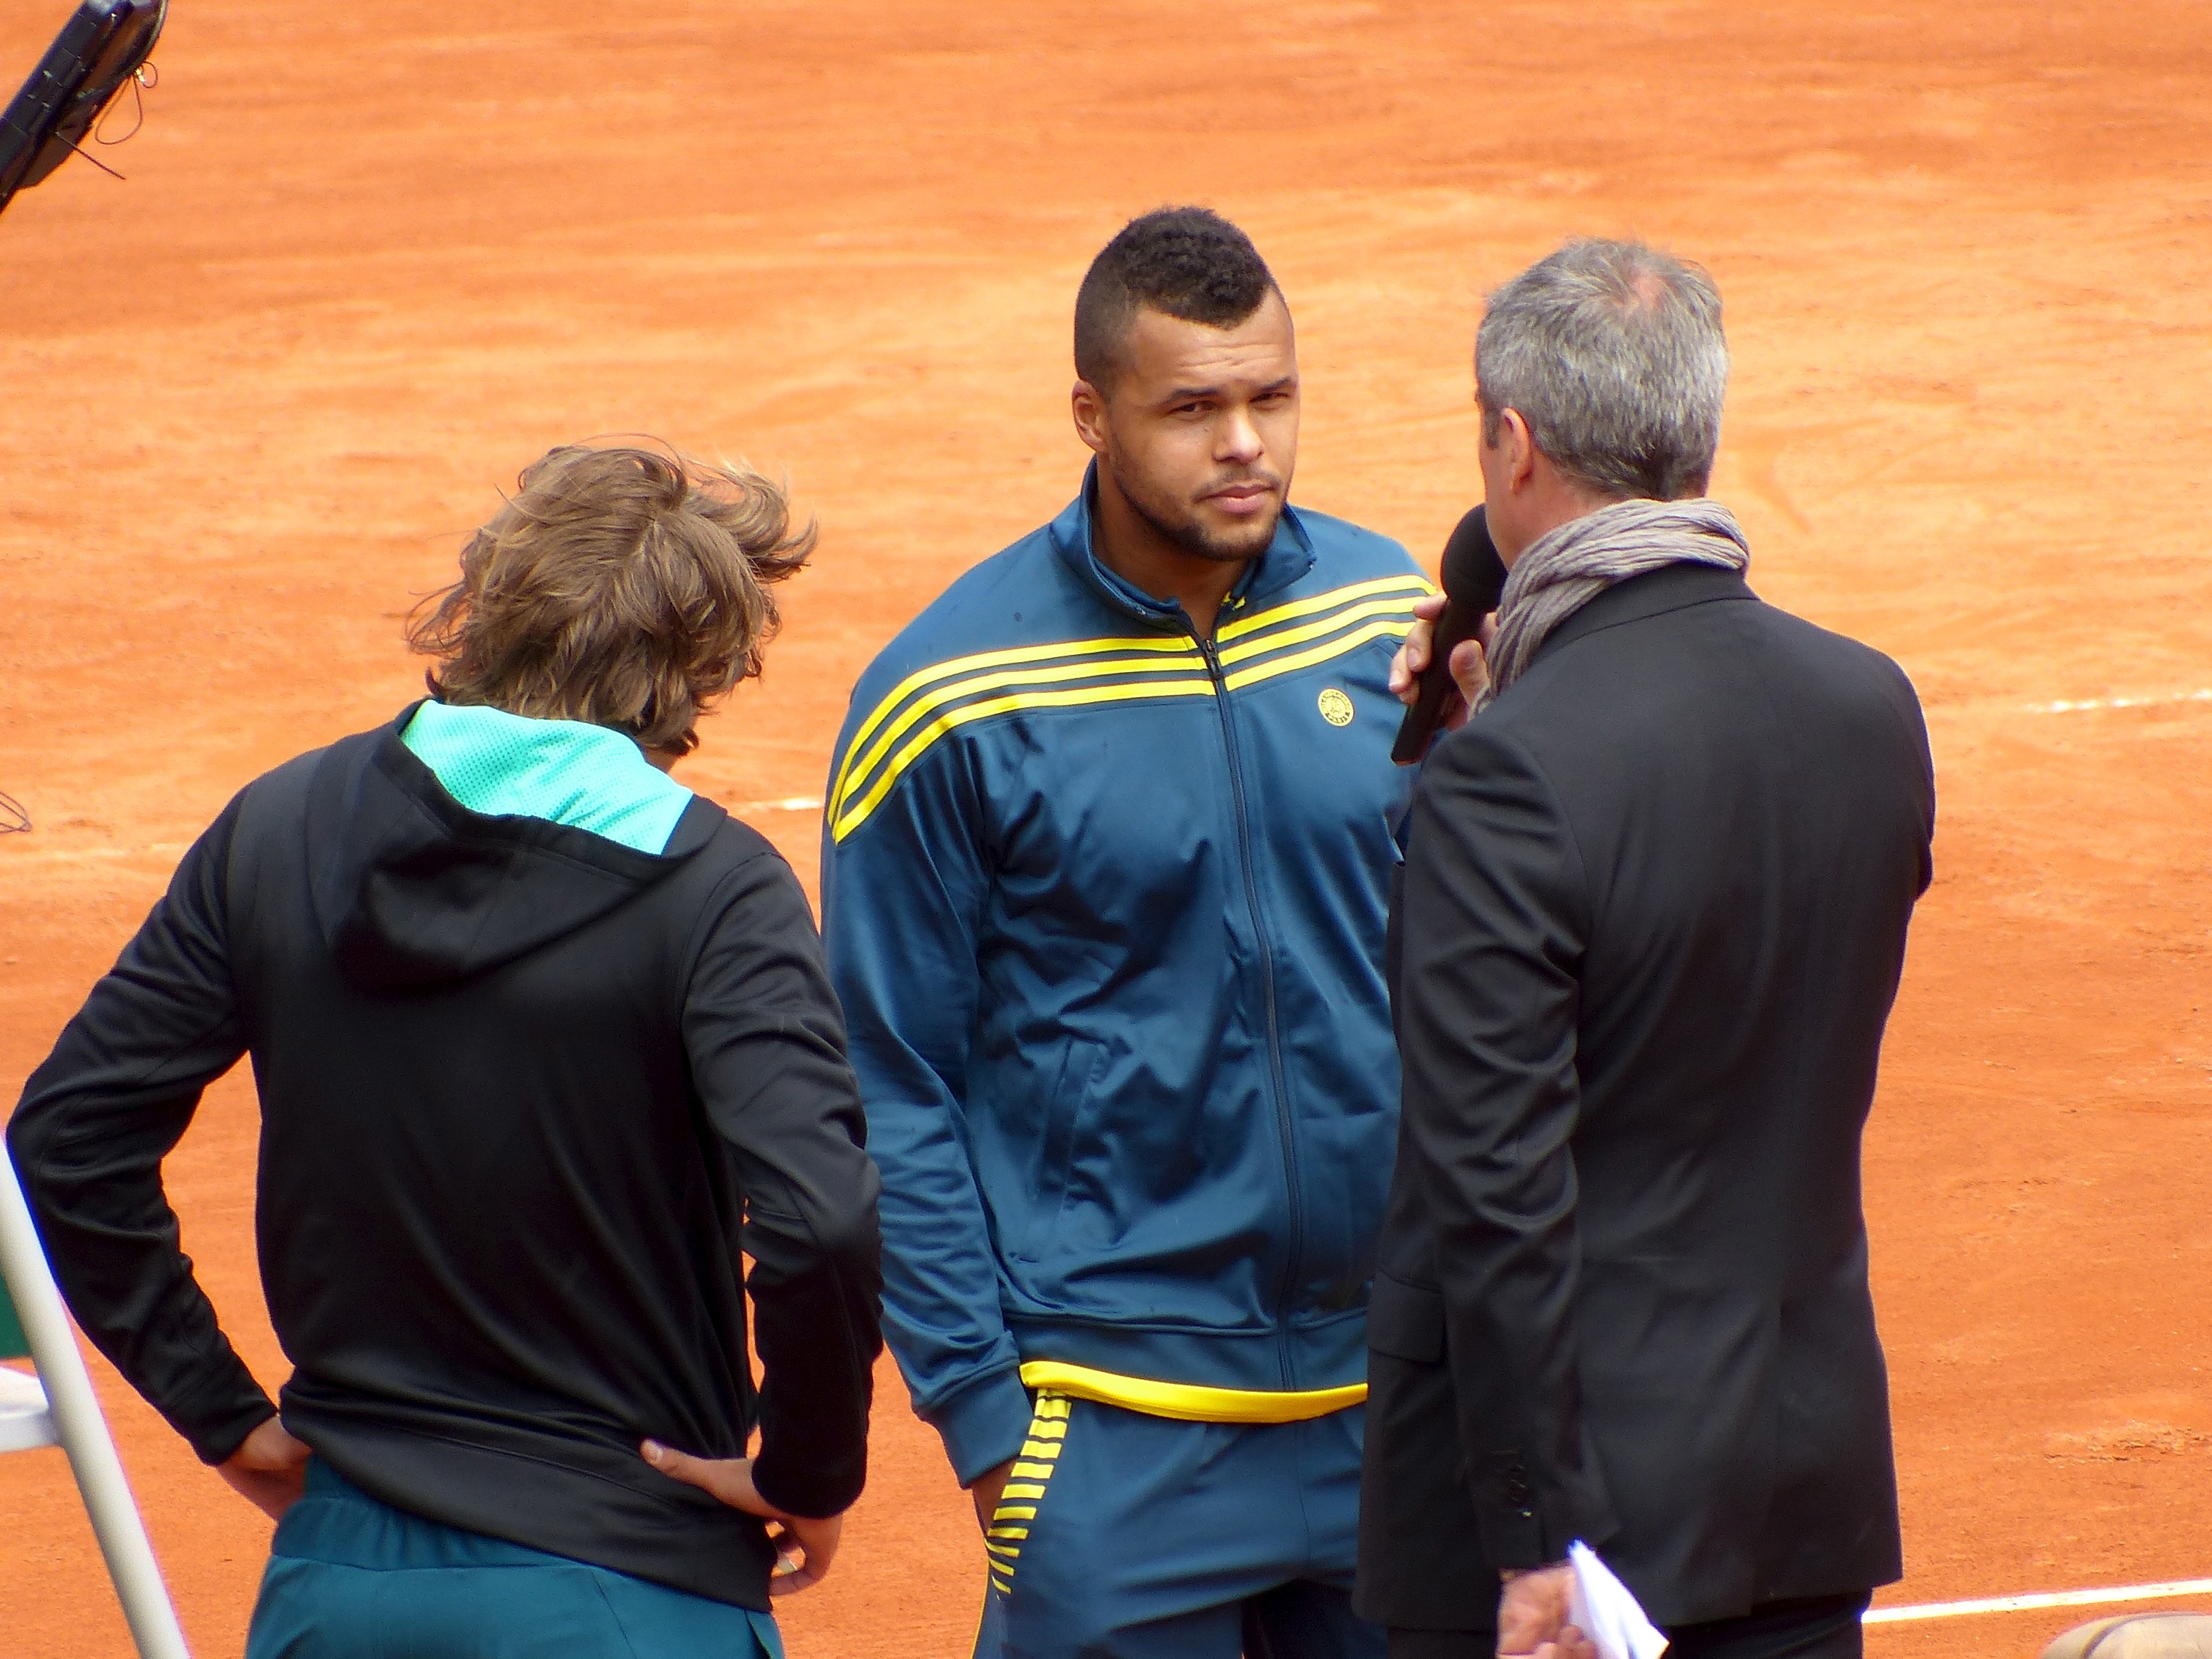
france, soccer, player, 2013, tennis, rolandgarros, sports, championship, tournament, frenchopen, tsonga, official, competition event